LaGuardia Airport

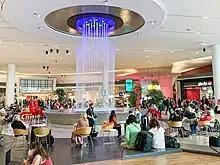
A fountain at Terminal B

Terminal B serves airlines that are not Spirit and Delta, and it functions as a large hub for American Airlines. In 2017, work started on the first of two new concourses, which replaced the old A, B, C, and D concourses. The new terminal was designed by Hellmuth, Obata + Kassabaum.